Paolo Venini

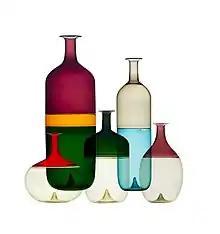
Tapio Wirkkala bottles (1966)

Paolo Venini (12 January 1895– 22 July 1959) emerged as one of the leading figures in the production of Murano glass and an important contributor to twentieth century Italian design. He is known for having founded the eponymous Venini & C. glassworks.